Jock McEwen (New Zealand)

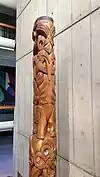
Pou at the Michael Fowler Centre

In 1935 McEwen got a job at the Native Affairs Department as part of the New Zealand public service. Āpirana Ngata was also working there.